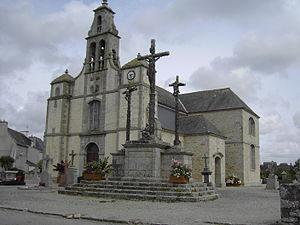
église de plomeur
La liste des églises du Finistère recense de la manière la plus complète possible les églises, cathédrales et basiliques situées dans le département français du Finistère.
Plomeur [plomœʁ] est une commune du département du Finistère, dans la région Bretagne, en France. La commune fait partie de l'entité de tradition dite pays Bigouden.
Sainte Thumette est une sainte bretonne non reconnue officiellement comme sainte par l'église catholique, mais qui fait l'objet d'une dévotion populaire en Bretagne. Sa fête est le 8 mai.